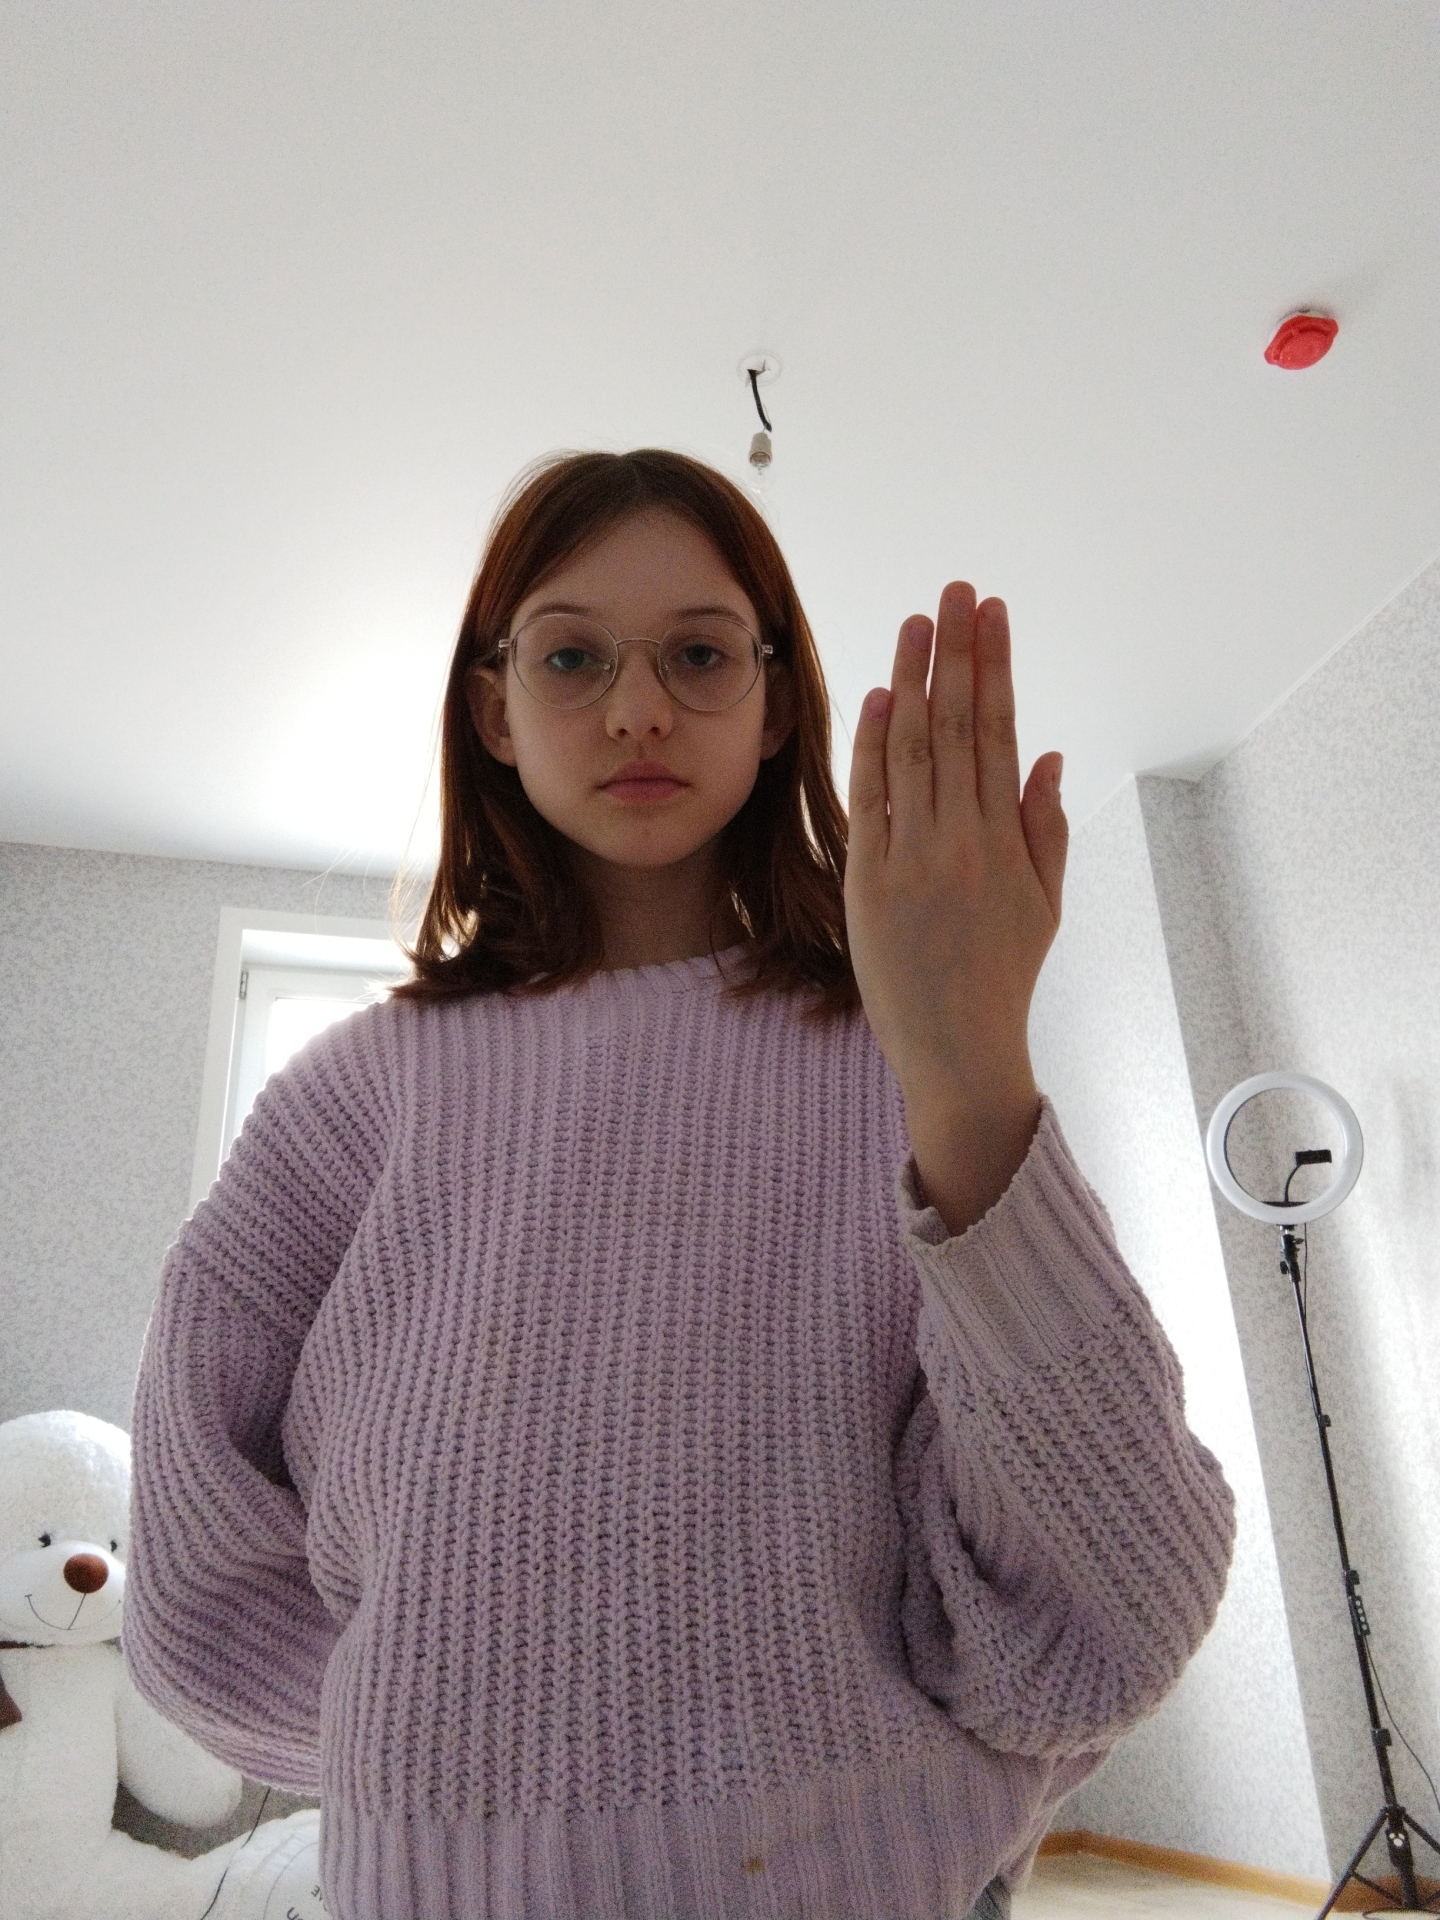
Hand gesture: stop_inverted